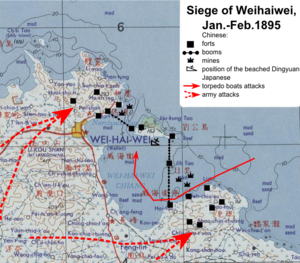
La bataille de Weihaiwei est un épisode de la première guerre sino-japonaise. Elle se déroule du 20 janvier au 12 février 1895 à Weihai, dans la province de Shandong en Chine entre les forces de l'empire du Japon et celles de l'empire de Chine. Dernière grande bataille de la guerre, les Japonais remportent une victoire décisive.